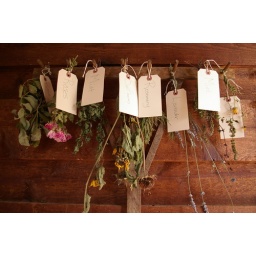
in the glass house